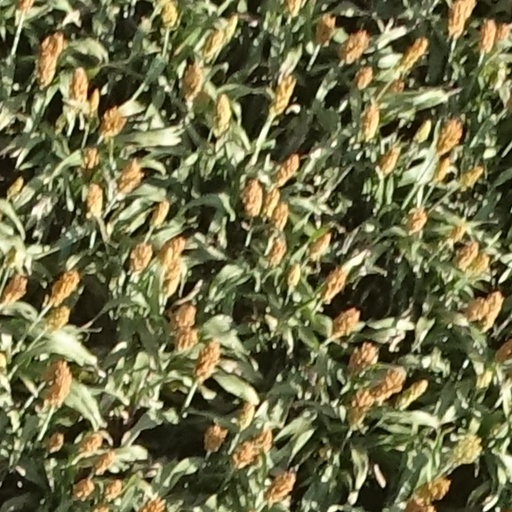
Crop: sorghum